History of Israel

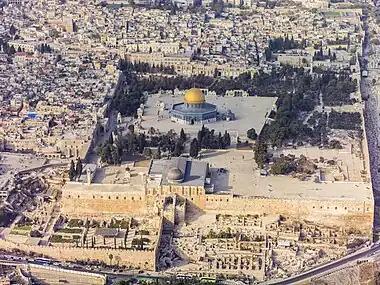
Aerial view of the Temple Mount showing the Dome of the Rock in the center and the al-Aqsa mosque to the south

In 63 BCE, the Roman Republic conquered Judaea, ending Jewish independence under the Hasmoneans. Roman general Pompey intervened in a dynastic civil war and, after capturing Jerusalem, reinstated Hyrcanus II as high priest but denied him the title of king. Rome soon installed the Herodian dynasty—of Idumean descent but Jewish by conversion—as a loyal replacement for the nationalist Hasmoneans. In 37 BCE, Herod the Great, the first client king of this line, took power after defeating the restored Hasmonean king Antigonus II Mattathias. Herod imposed heavy taxes, suppressed opposition, and centralized authority, which fostered widespread resentment. Herod also carried out major monumental construction projects throughout his kingdom, and significantly expanded the Second Temple, which he transformed into one of the largest religious structures in the ancient world. After his death in 4 BCE, his kingdom was divided among his sons into a tetrarchy under continued Roman oversight.